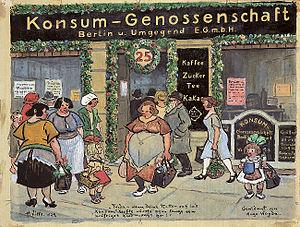
Le parler berlinois est la forme de l'allemand parlé dans la région métropolitaine de Berlin-Brandebourg. D'un point de vue linguistique, il ne s'agit pas d'un dialecte, mais d'un « métrolecte », une variante locale du moyen-allemand oriental qui a dépassé le bas allemand initialement parlé dans la marche de Brandebourg.